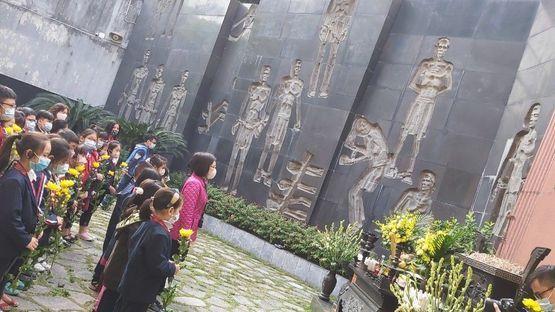
có những bông hoa màu vàng xuất hiện ở trên tay của những cô bé